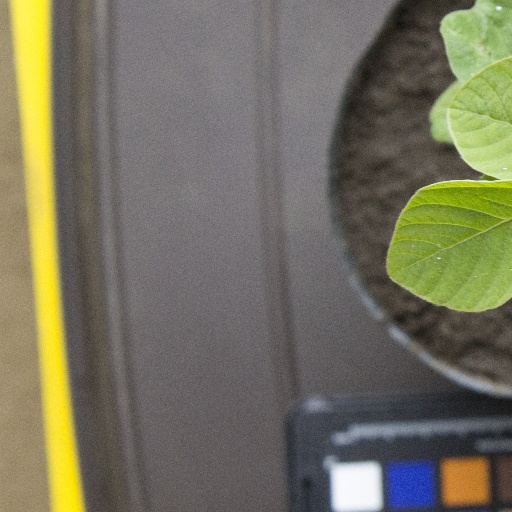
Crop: soybean